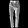
Label: Trouser